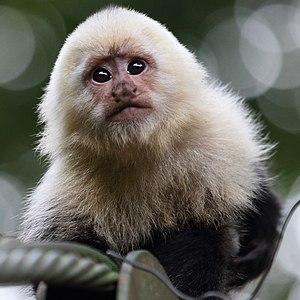
Sapajou capucin, Santa Elena, Costa Rica